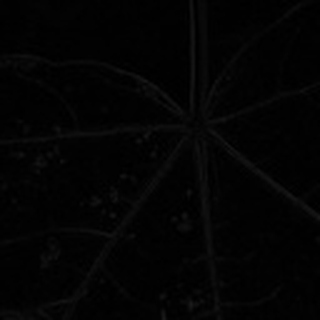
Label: cotton_target_spot